Boong-Ga Boong-Ga

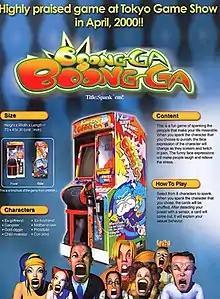
A promotional poster for "Boong-Ga Boong-Ga"

Boong-Ga Boong-Ga, sometimes advertised in English as Spank 'em, is an arcade game developed by a South Korean company, . It is the first arcade game to simulate kanchō—a popular prank in Japan and Korea where the victim is poked with two fingers in the anus unbeknownst to the victim.